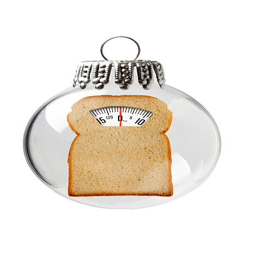
balance made of food in a christmas ornament